Odaenathus

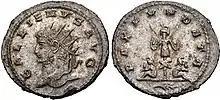
Antiochene coin of Gallienus c. 264–265, depicting captives on its reverse. It was possibly minted to celebrate Odaenathus' victories in Persia

In analyzing the rise of Odaenathus and his complicated relationship with Rome, the historian Gary K. Young concluded that "to search for any kind of regularity or normality in such a situation is clearly pointless". In practice, Palmyra became an allied kingdom of Rome, but legally, it remained part of the empire. The "King of Kings" title was probably not aimed at the position of the Roman emperor but at Shapur I; Odaenathus was declaring that he, not the Persian monarch, was the legitimate King of Kings of the East. Odaenathus' intentions are questioned by some historians, such as Drinkwater, who attributed the attempted negotiations with Shapur I to Odaenathus' quest for power. However, in contrast to the norm of this period when powerful generals frequently proclaimed themselves emperors, Odaenathus chose not to attempt to usurp Gallienus' throne.